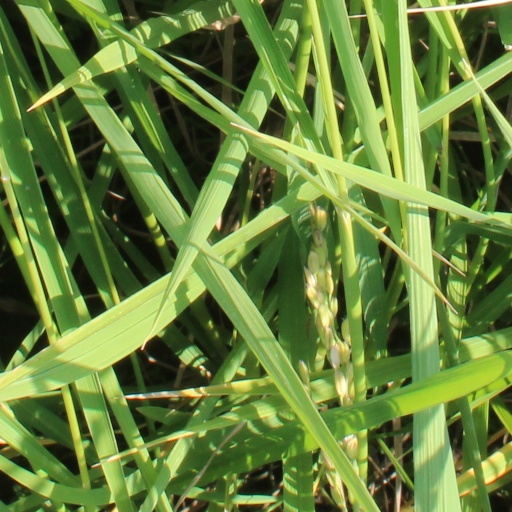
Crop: rice